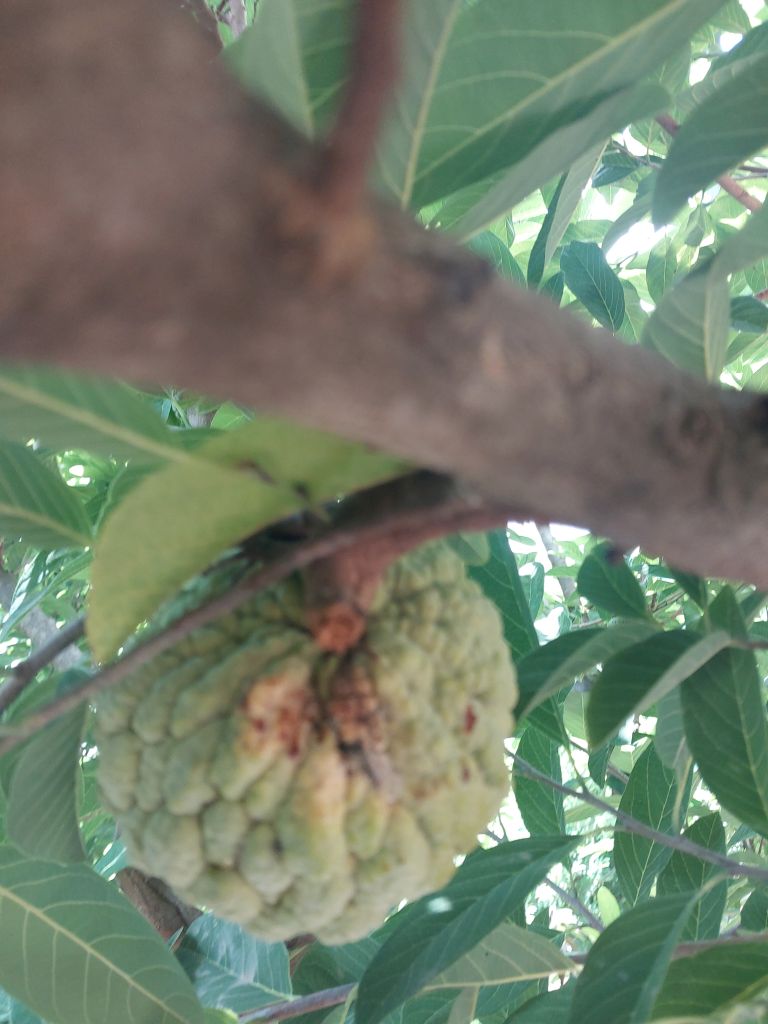
Disease label: Athracnose